Surawong Road

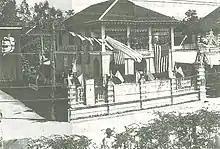
The British Dispensary occupied the corner of Charoen Krung and Surawong roads.

Surawong Road is a road in the Bang Rak District of Bangkok, Thailand, linking Charoen Krung Road to Rama IV and forming the boundary between Suriyawong and Si Lom subdistricts. It was built at the end of the 19th century during Bangkok's period of expansion following the country's opening up to the West, and was home to many leading businesses, upper-class families, and members of the expatriate community. It was known as a Western-style nightlife entertainment district during the 1920s, and was—and still is—home to many leading hotels. The road grew as a business district along with the nearby Si Lom Road during the mid-20th century, but lagged behind in development toward the end of the century due to its limited traffic capacity. Today, it is still home to several historic landmarks, as well as many well-known restaurants.